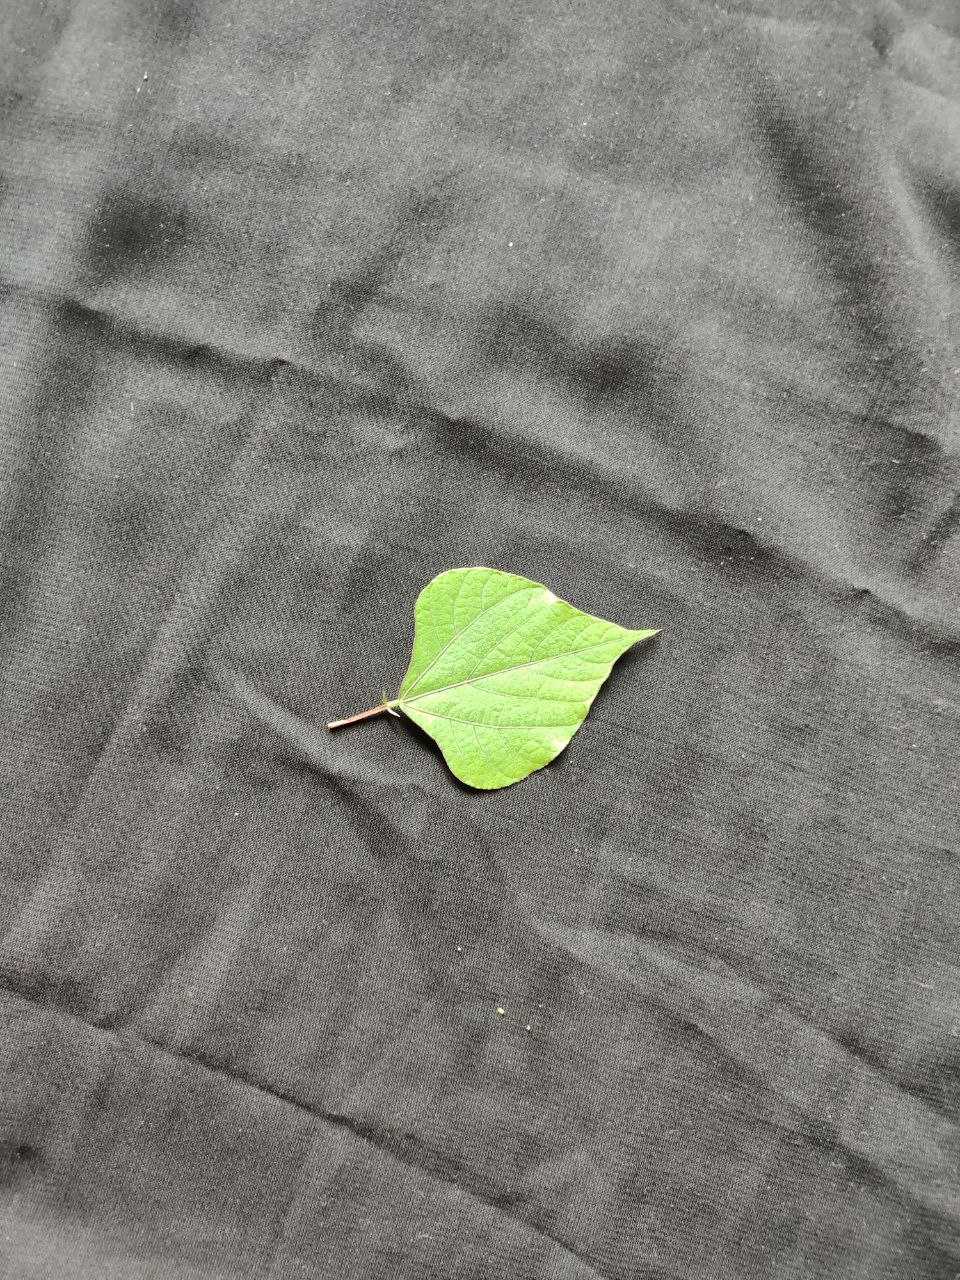
Crop: bean
Leaf condition: Fresh Leaf